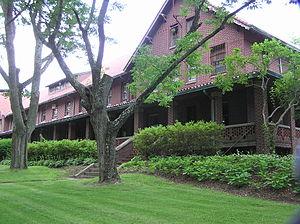
Camp Evans est un district historique américain comprenant d'anciennes installations militaires situées à Wall Township dans le New Jersey.